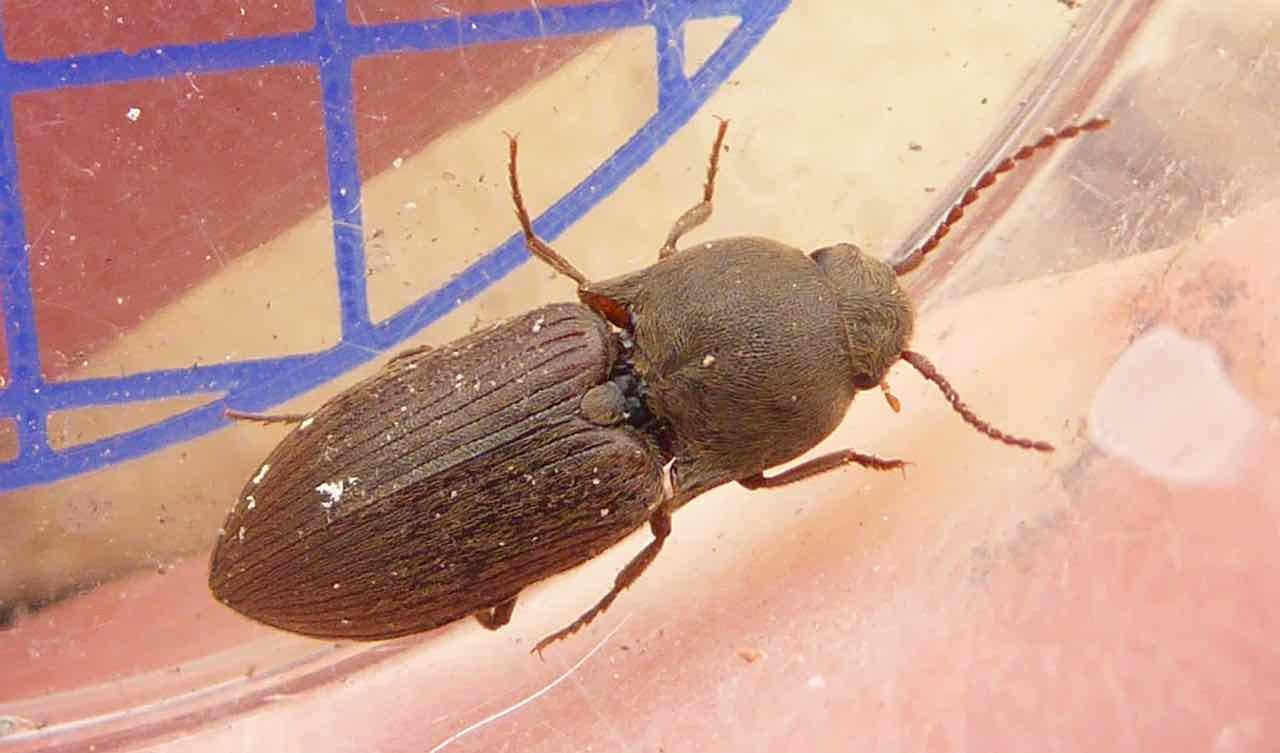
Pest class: clickbeetles_wireworms